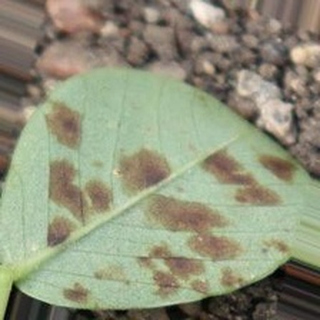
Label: groundnut_rust